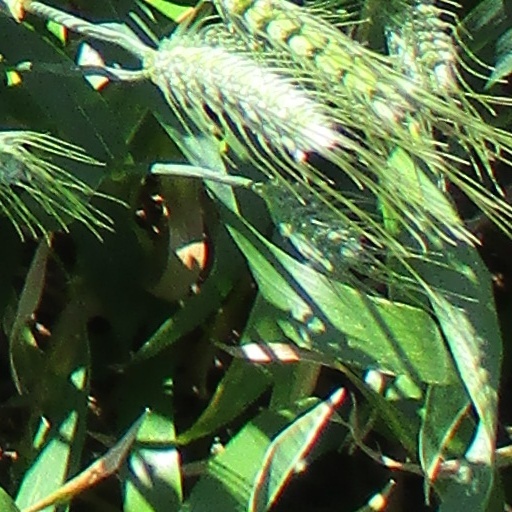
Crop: wheat